St Werburgh's Church, Bristol

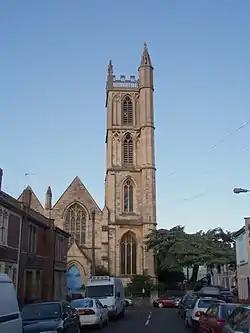

St Werburgh's Church, Bristol, is a former church, now a climbing centre in the St Werburghs area of north-east central Bristol, England. It has been designated on the National Heritage List for England as a Grade II* listed building.